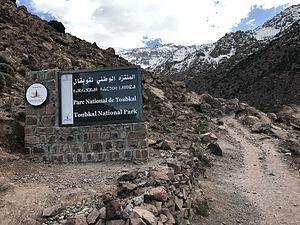
Le parc national de Toubkal se situe à 70 km au sud de Marrakech, dans la partie centrale du Haut Atlas, entre les vallées du N'Fiss à l'ouest et celle de l'Ourika à l'est.